George Dupont Pratt

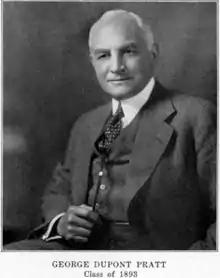
George Dupont Pratt

George Dupont Pratt (August 16, 1869 – January 20, 1935) was an American conservationist, philanthropist, Boy Scout sponsor, big-game hunter and collector of ancient antiquities.